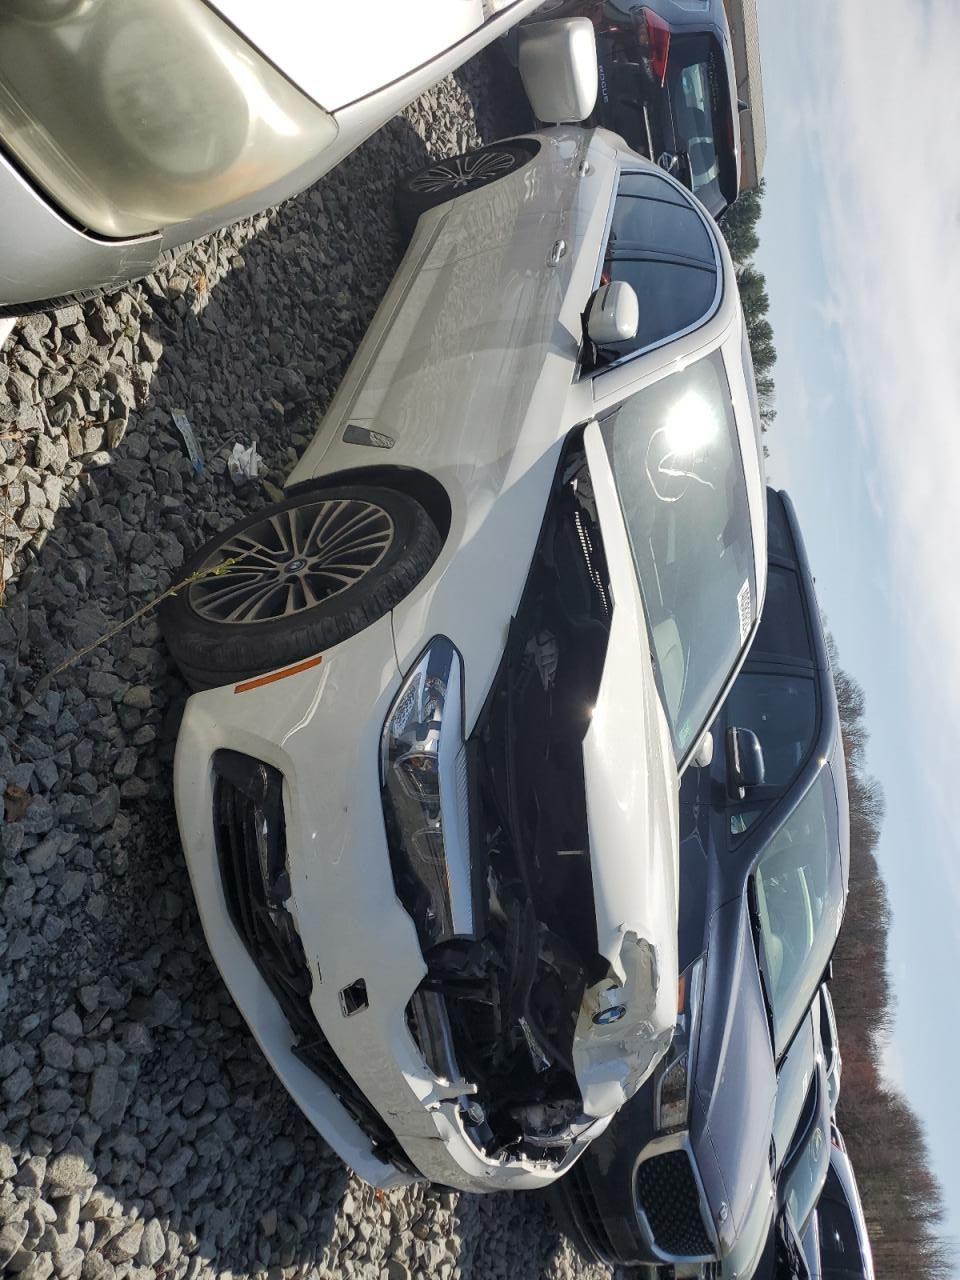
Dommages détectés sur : pare-choc avant, capot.
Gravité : majeur